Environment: real
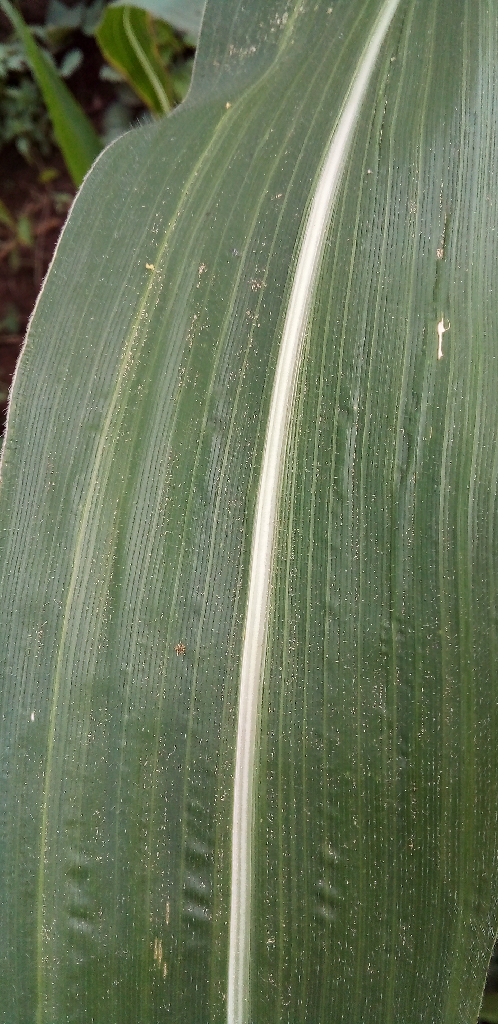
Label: healthy